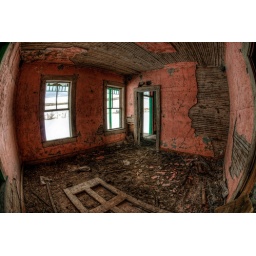
Inside of an old house found in rural British Columbia during my road trip during the winter of 2009 and 2010